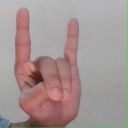
अक्षर: श